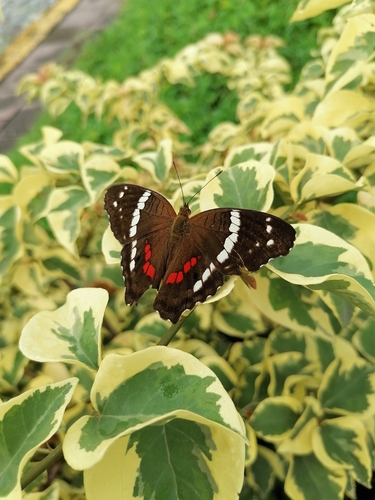
Scientific name: Anartia fatima
Common name: Banded peacock
Family: Nymphalidae
Order: Lepidoptera
Pollinator type: Primary pollinator
Habitat: Open areas and gardens
Geographic range: South America
Conservation status: Least Concern